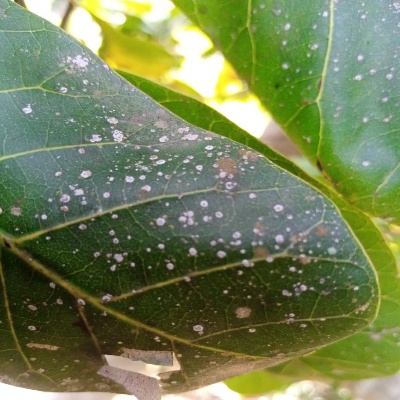
Crop: Cashew
Condition: red rust